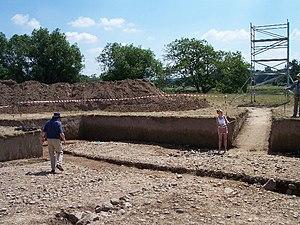
Magnis est une cité située dans la province romaine de Bretagne datant du IIᵉ siècle à l'époque de l'Empire romain. La cité romaine est aujourd'hui un site archéologique du Herefordshire en Angleterre.